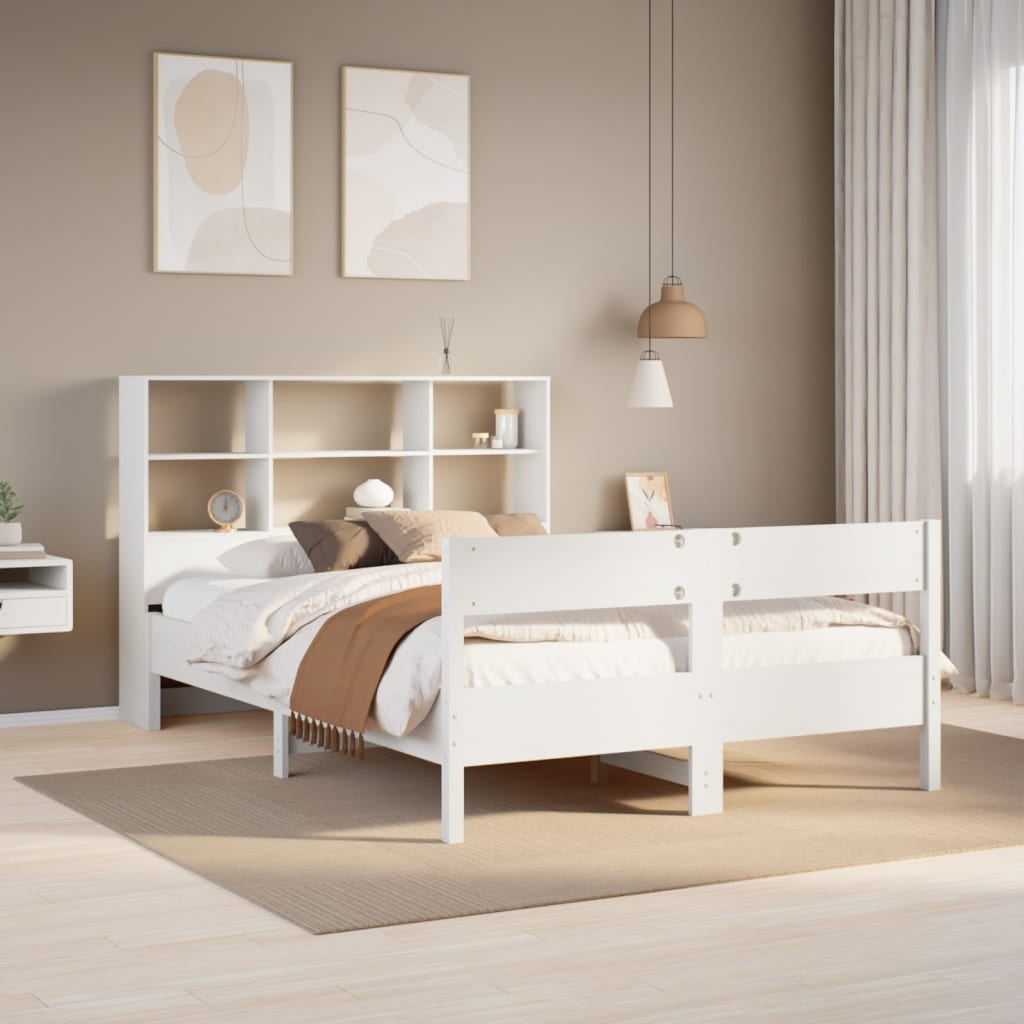
Cama com estante sem colchão 160x200 cm pinho maciço branco
Tenha uma noite de sono mais descansada com esta cama com estante! É um complemento acolhedor para qualquer quarto. Estrutura estável e durável: a madeira de pinho maciça é conhecida pela sua resistência e durabilidade. Os seus grãos retos e nós distintos contribuem para o seu charme rústico. Base de ripas para um suporte ideal: a estrutura de cama está equipada com uma base de ripas, proporcionando suporte e respirabilidade ao seu colchão. Amplo espaço de arrumação: esta cabeceira com estante oferece um amplo espaço de arrumação para manter livros, artigos decorativos ou pertences pessoais fáceis de alcançar, reduzindo a desordem no quarto. Pés práticos: os pés da cama não só contribuem para a estabilidade geral da estrutura da cama, proporcionando um ambiente de dormir seguro, como também mantêm o seu colchão no devido lugar evitando que cobertores, lençóis e outras roupas de cama caiam, proporcionando ao mesmo tempo um aspeto elegante. Economização de espaço: esta cabeceira é uma opção economizadora de espaço que elimina a necessidade de uma mesinha de cabeceira, maximizando o espaço do seu quarto, o que a torna ideal para espaços pequenos ou limitados. Dica útil: O colchão não está incluído com esta cama. Oferecemos uma variada seleção de colchões. Pode consultar a nossa loja para encontrar um colchão compatível. Cor: branco Material: pinho maciço Dimensões gerais: 228,5 x 166 x 110 cm (C x L x A) Montagem necessária: sim Estrutura da cama: Dimensões totais: 205,5 x 165,5 x 71,5 cm (C x L x A) Tamanho adequado do colchão: 160 x 200 cm (L x C) (colchão não incluído) Com estrado Cabeceira com estante: Dimensões: 166 x 23 x 110 cm (L x P x A) Largura do colchão adequada: 160 cm Com compartimentos de arrumação A entrega inclui: 1 x Estrutura de cama 1 x Cabeceira com estante
Brand: vidaXL
Category: Furniture > Beds & Accessories > Beds & Bed Frames > Slat Beds & Bed Frames